Ny Kongensgade 5

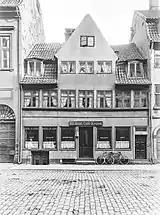
Ny Kongensgade 5, photographed by Johannes Hauerslev, 1905

A tavern was for many years operated in the ground floor. It was in the 1900s operated by a Wilhelm Gansen under the name Kronen (The Crown).